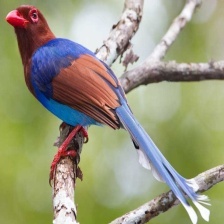
Species: SRI LANKA BLUE MAGPIE
Scientific name: UROCISSA ORNATA
ImageNet parent category: magpie